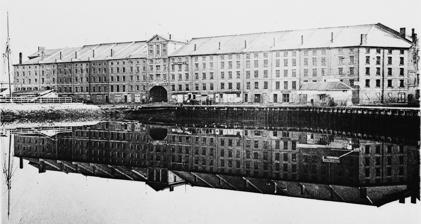
Building: India Wharf
Country: United States of America
Year built: 1807
India Wharf, Boston, 19th century India Wharf (1804-c. 1962) in Boston , Massachusetts , flourished in the 19th century, when it was one of the largest commercial wharves in the port. The structure began in 1804 to accommodate international trade at a time when several other improvements to the Boston waterfront occurred, such as the creation of Broad Street and India Street. History Funders and organizers of the construction of India Wharf in 1803 on the waterfront near Long Wharf included Francis Cabot Lowell , Uriah Cotting, Henry Jackson , James Lloyd Jr. , and Harrison Gray Otis . Builders completed the wharf in 1804. Architect Charles Bulfinch designed the building atop the wharf, completed in 1807. The long stone building housed 32 stores. An observer in 1815 described: "Across from the long wharves, or in the western part of the city, the India Wharf runs from north to south. An immense stone store, 1,340 feet in length, is divided into rooms containing merchandise from the East Indies...." Merchants operating from India Wharf included China traders Russell and Company (1824); Samuel Austin, Jr.; James Carter; J.T. Coolidge; Samuel Devens; Thomas Dixon; Francis Ellis; Thomas and Edward Motley; Henry Oxnard; John Pratt & Son; Robert B. Storer; Thwing & Perkins. Also on the wharf were grocers Edward Keays and John Worster; cooper John Lang; broker Joseph Hall; iron dealers Perrin & Ellis; painter Jacob Thaxter; hairdresser Lewis Johnson. Other firms included "Thomas Wigglesworth; W.F. Cunningham & Co.; George T. Lyman; Bullard & Lee; the Higginsons;... W. Windsor Fay; E.A. Homer; B. Burgess; Minot & Hooper; Boardman & Pope; all well-known merchants of their day. ...Here also were the consulates of Sweden, Norway, Belgium, and Russia." The Norris and Baxter dining saloon maintained a presence on the wharf, c. 1857. Through the mid-19th century, India Wharf became Boston's "headquarters of the trade with the Orient and many valuable cargoes from Canton, Calcutta, Russia and the Mediterranean ports were discharged there. ...There were 30 stores in the block. Many Bostonians of today [ when? ] can recall the time when several large square riggers were moored at the wharf, unloading their cargoes of tea, coffee, spices and fruit." Shipping activity continued on the wharf into the 20th century. Demolition of the wharf and the long building occurred in stages, c. 1868-1962. Since 1971, the brutalist high-rise Harbor Towers have occupied the former site of India Wharf. Images Detail of 1814 map of Boston, showing India Wharf and vicinity India Wharf, Boston, 19th century Overview of wharves, 1870 (India Wharf 3rd from left) India Wharf, Boston, 1935 Harbor Towers, on former site of India Wharf, 2010 See also Maritime Fur Trade References